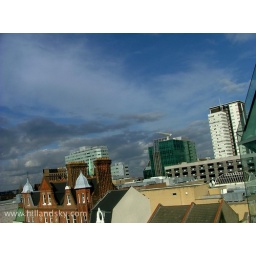
Not quite in central London, but taken from the top floor of a car park in Croydon, overlooking the town.